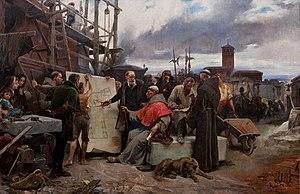
La chapelle Notre-Dame-de-la-Charité est une église catholique d'Illescas, en Espagne dans la province de Tolède. Elle servait de chapelle à l'ancien hôpital de la Charité, construit en 1500.
L’Exposition nationale des beaux-arts était un événement qui avait régulièrement eu lieu en Espagne et particulièrement à Madrid de la deuxième moitié du XIXᵉ siècle à la deuxième moitié du XXᵉ. Ces expositions sous forme de concours sont instaurées par le Décret royal d'Isabelle II du 28 décembre 1853. C'était la plus grande exposition officielle d'art espagnol à laquelle prenaient part des artistes vivants.
Francisco Jiménez de Cisneros, né Gonzalo Jiménez de Cisneros en 1436 à Torrelaguna et mort en 1517 à Roa, est un cardinal, réformateur religieux et homme d'État espagnol.